City Mall, Christchurch

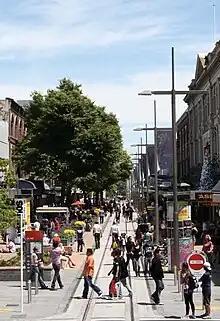
The Cashel Street part of City Mall looking west as seen from Colombo Street in 2009

City Mall is the main pedestrian mall in the central city of Christchurch, New Zealand, comprising two sections of Cashel Street plus the Bridge of Remembrance and one section of High Street. It is also known colloquially as Cashel Mall. The Bridge of Remembrance was pedestrianised in 1976. The main mall was closed to traffic on 11 January 1982 and formally reopened as a pedestrian mall on 7 August, but it was not until 1992 that the entire mall was paved. The mall was redeveloped between 2006 and 2009, and track was installed for an expansion of the heritage tram network.